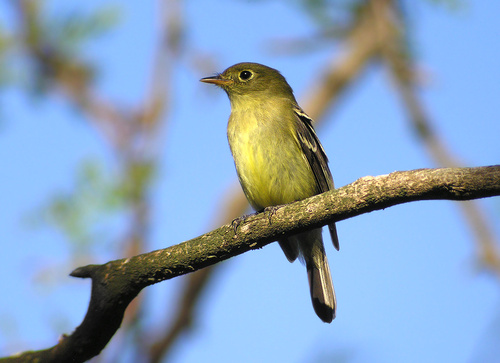
this small bird has a dark green head, a dark yellow bill, and wings with black colored feathers.
a small bird that has pale green throat, breast and belly, black eyes, and brown wings and tail.
this bird has a short curved bill, a yellow eyering, and a dark yellow and gray head.
this small bird has a grey nape, a grey and yellow beak, dark and green wings.
this is a small yellow bird with a small brown bill, a ring of yellow around the eye, a yellow belly and yellow wingbars over dark grey wings.
this bird has wings that are brown and has a yellow bellya small light yellow bird with a grey head, it has a small pointed bill, and a white eyering.
a small green bird, with darker colored primaries, and a pointed bill.
this bird has a short pointed bill, and a green belly and breast.
a small green bird, with a yellow eyering, and a small bill.
Species: Yellow Bellied Flycatcher